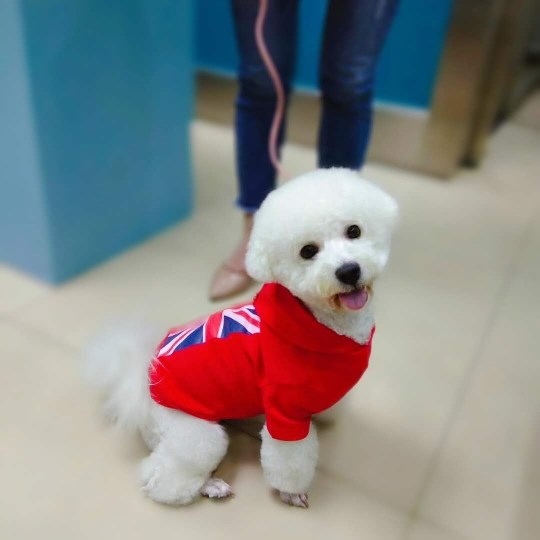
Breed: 3083-n000117-Bichon_Frise